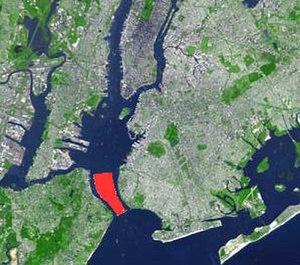
The Narrows est un détroit qui se trouve à New York, entre les arrondissements de Brooklyn et de Staten Island, et relie la Upper New York Bay à la Lower New York Bay. Narrows est un terme anglais qui signifie littéralement en français « détroit ». Contrairement à une idée reçue, le nom de ce détroit n'est pas « détroit de Verrazano » ni les The Verrazano Narrows, seul le pont porte le nom du navigateur français.